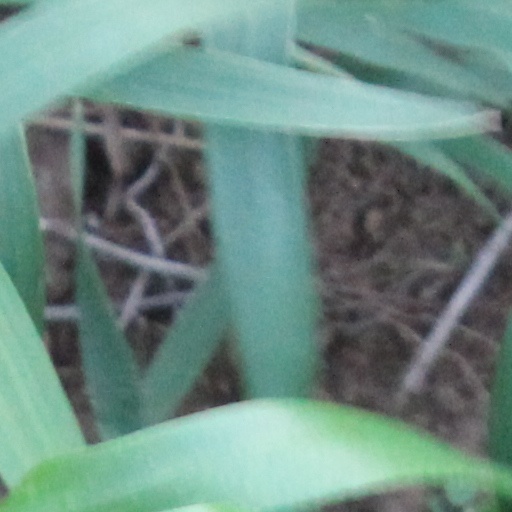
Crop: wheat